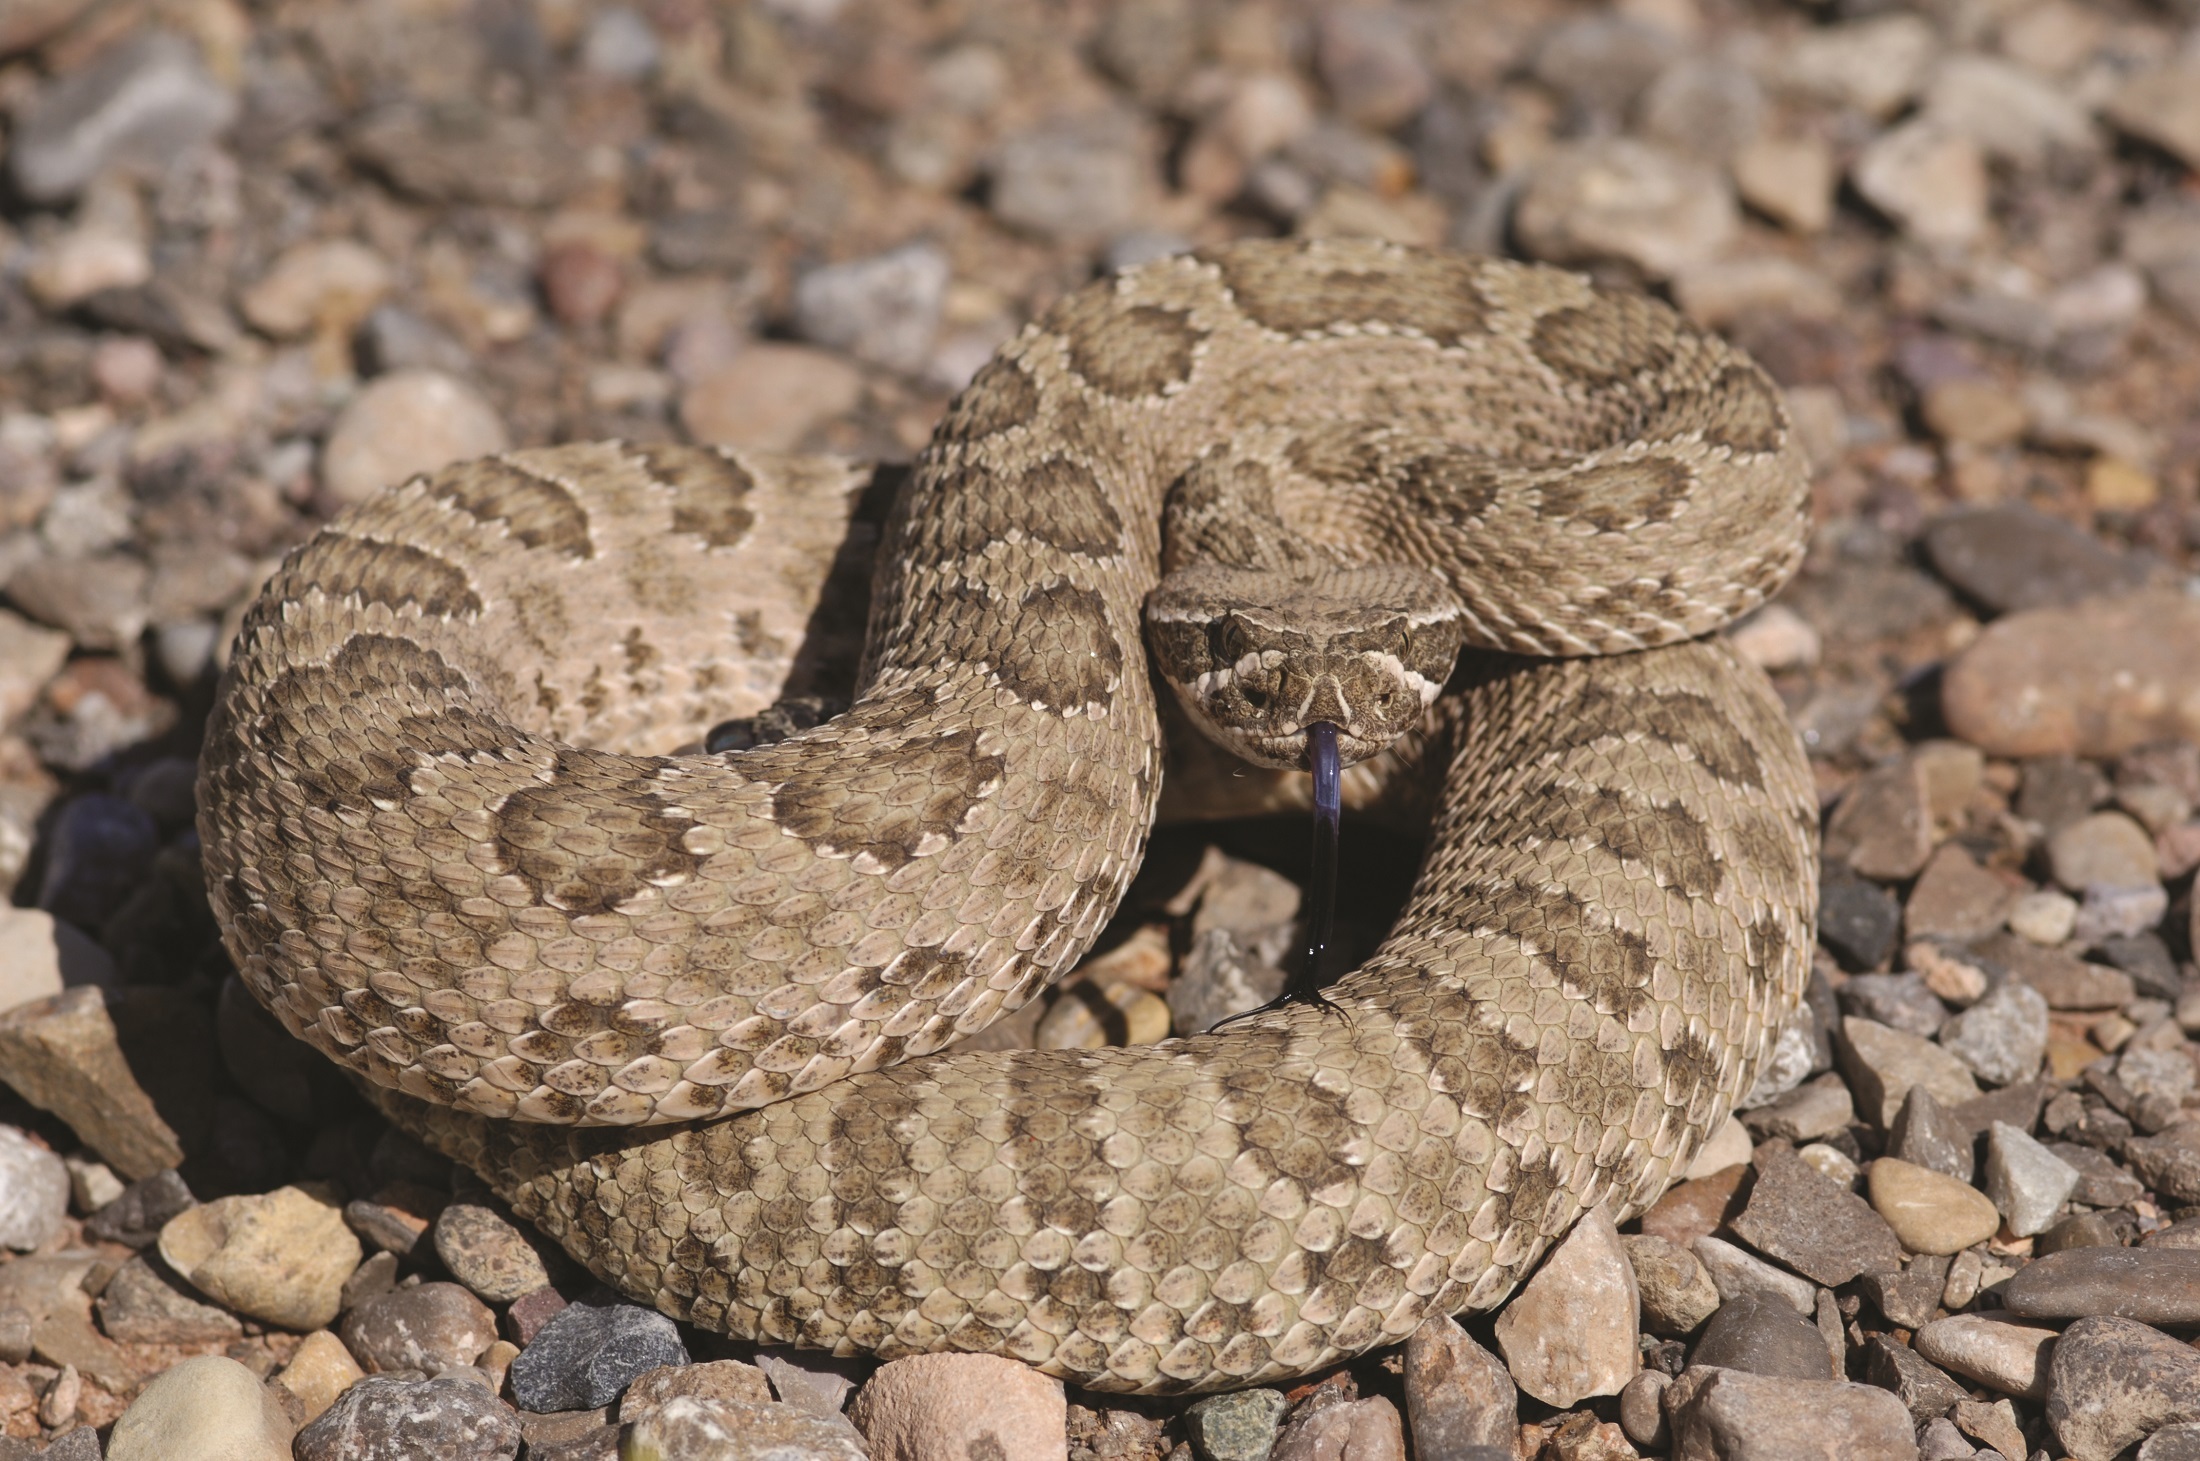
nature, wildlife, portrait, macro, reptile, fauna, snake, rattlesnake, vertebrate, scales, deadly, dangerous, venomous, serpent, rattle, poisonous, viper, grass snake, garter snake, colubridae, sidewinder, eastern diamondback rattlesnake, boa constrictor, scaled reptile, boas, hognose snake, prairie rattlesnake